Slay (video game)

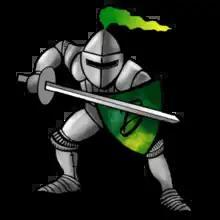
"Slay" Android app icon

Slay is a shareware turn-based strategy game made by Sean O'Connor and released in the United Kingdom for Microsoft Windows in March 1995. It continues being ported to modern platforms, such as for Pocket PC in 2002, multiple mobile devices between 2007 and 2013, and on Steam in November 2016.